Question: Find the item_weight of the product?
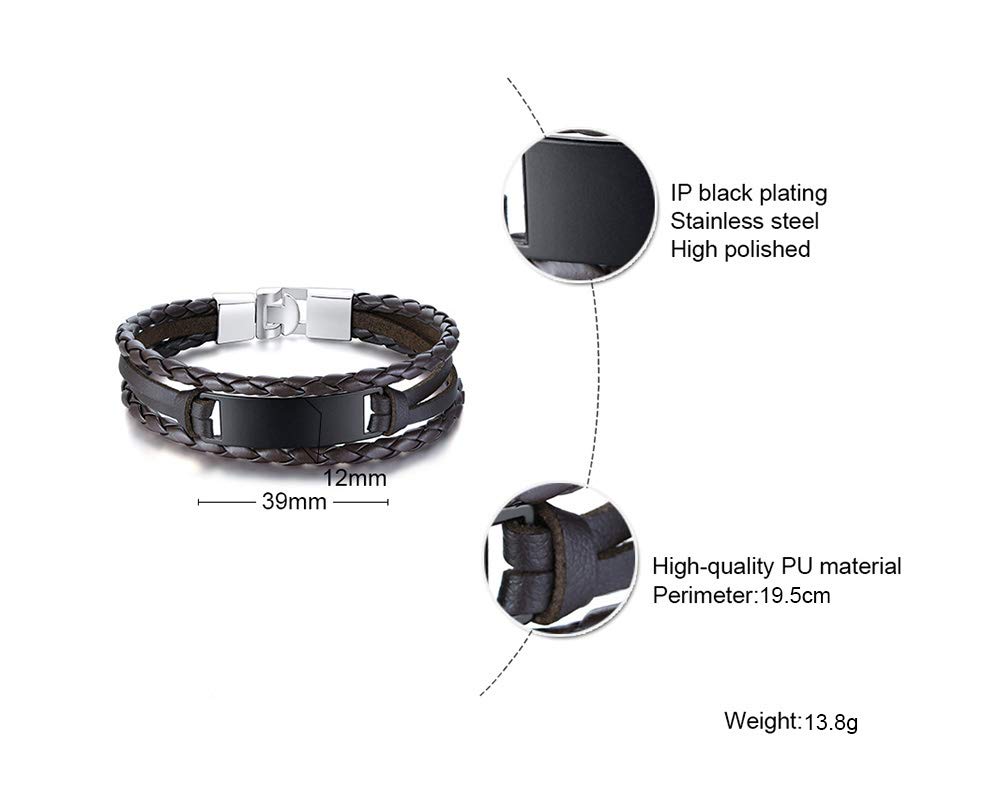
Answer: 13.8 gram